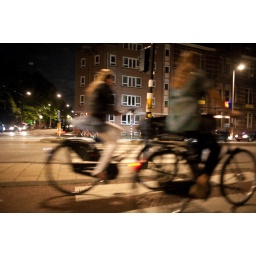
girls on bikes at night in amsterdam